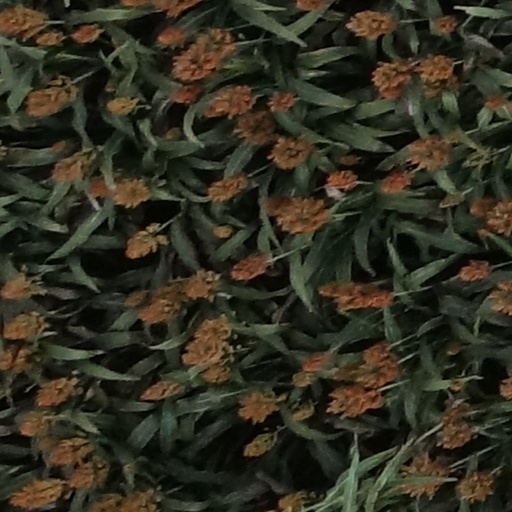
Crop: sorghum